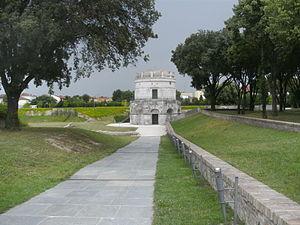
Les Goths ou Gots sont un peuple germanique dont les deux branches, les Ostrogoths et les Wisigoths, engagées à maintes reprises dans des guerres contre et avec Rome pendant la période des grandes invasions de la fin de l'Antiquité, constituent au Vᵉ siècle en Europe occidentale leurs propres royaumes, qui s'effondreront respectivement en 553 et 711 sauf le nord de l'Espagne. L'origine des Goths est controversée. Au IIIᵉ siècle, formant un seul peuple, ils sont fixés dans la région des actuelles Ukraine et Biélorussie. Après un premier affrontement avec l'Empire romain dans le sud-est de l'Europe, ils se séparent en deux groupes : les Greutunges à l'est et les Tervinges à l'ouest, plus couramment désignés comme Ostrogoths et Wisigoths, c'est-à-dire Goths de l'est et de l'ouest respectivement.